Puri Lukisan Museum

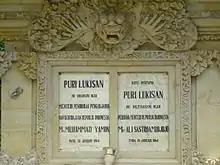
Entrance of Puri Lukisan Museum

The Puri Lukisan Ratna Wartha Museum (Balinese script: ᬫᬸᬲᬾᬬᬸᬫ᭄ᬧᬸᬭᬶᬮᬸᬓᬶᬲᬦ᭄ᬭᬢ᭄ᬦᬯᬃᬡ) is the oldest art museum in Bali which specialize in modern traditional Balinese paintings and wood carvings. The museum is located in Ubud, Bali, Indonesia. It is home to the finest collection of modern traditional Balinese painting and wood carving on the island, spanning from the pre-Independence war (1930–1945) to the post-Independence war (1945 – present) era. The collection includes important examples of all of the artistic styles in Bali including the Sanur, Batuan, Ubud, Young Artist and Keliki schools.